Moose Blood

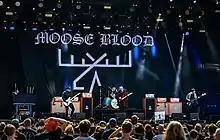
Moose Blood live at Rock am Ring 2018

Moose Blood are an English emo band based in Canterbury, Kent. They formed in 2012 and were previously signed to Hopeless Records.